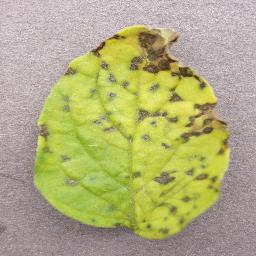
Label: Tomato___Septoria_leaf_spot